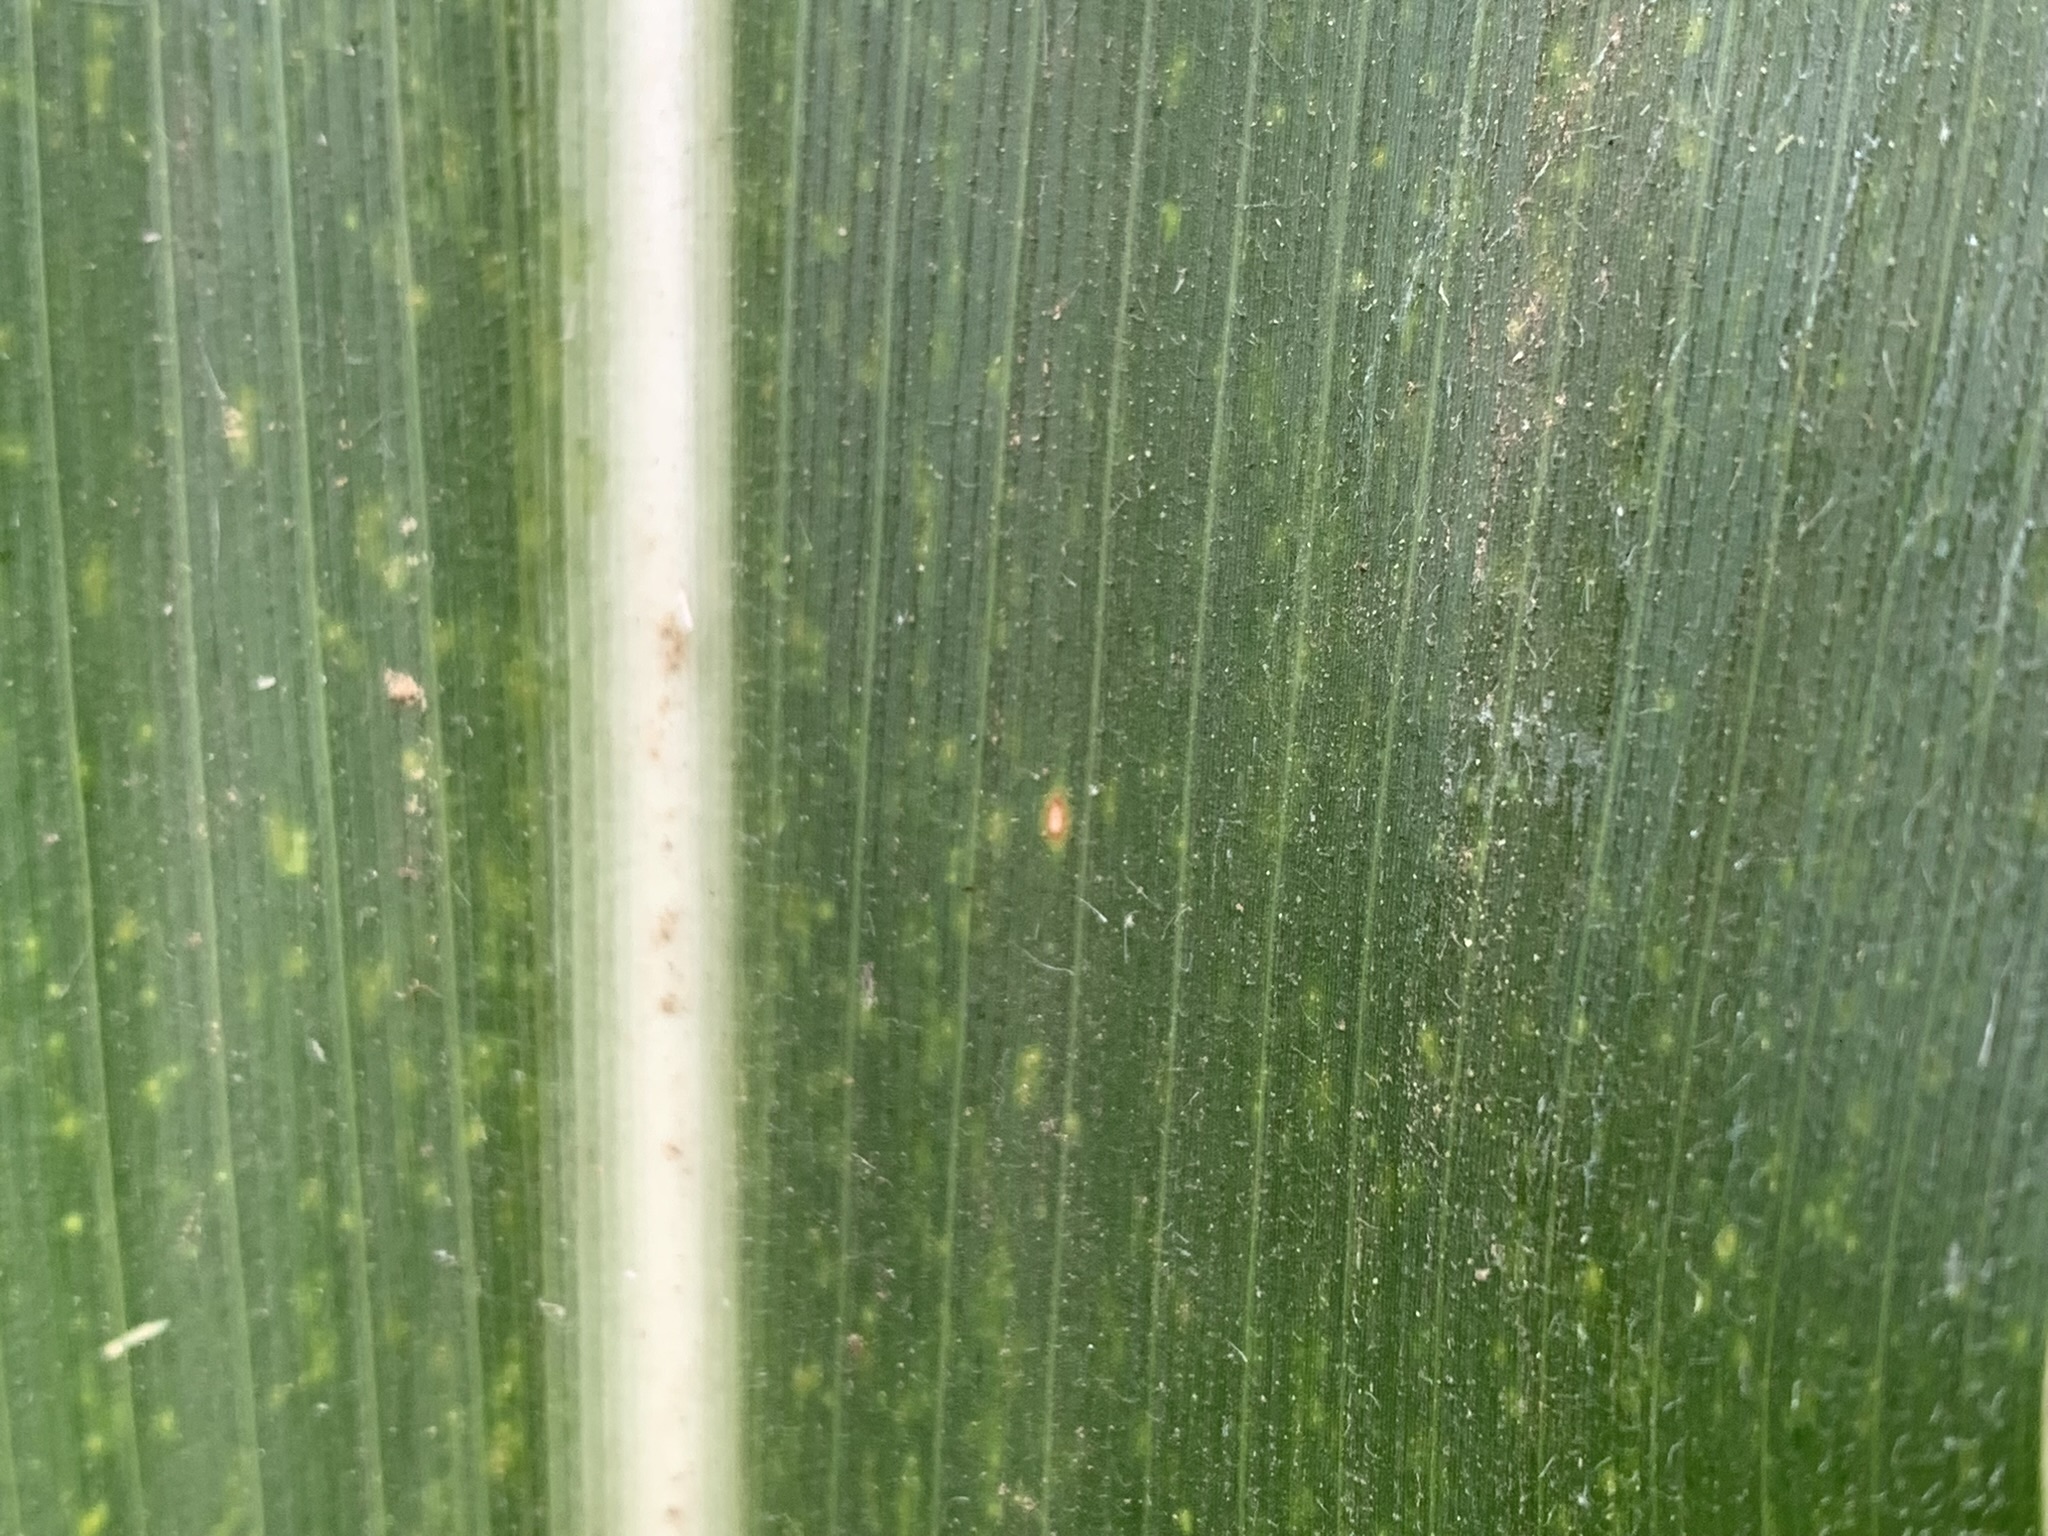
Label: MLN